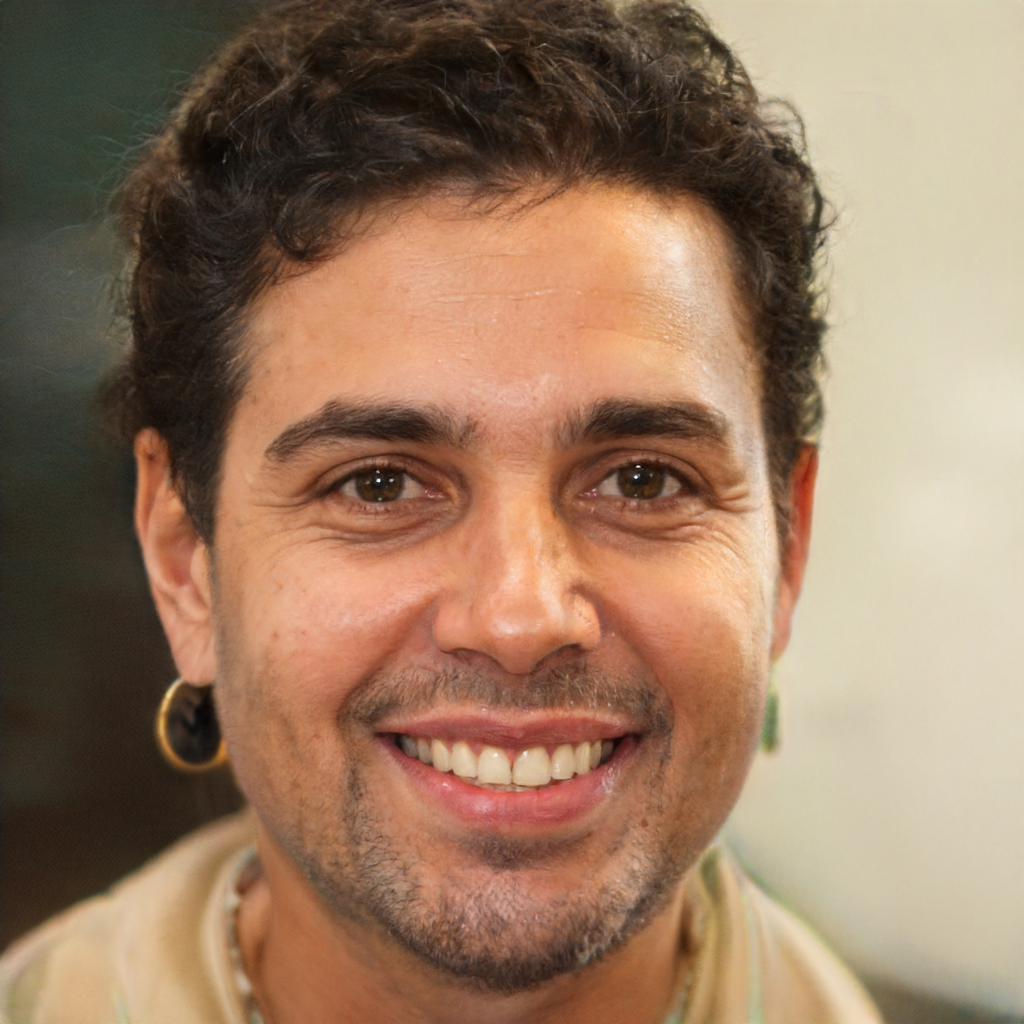
Label: No Watermark